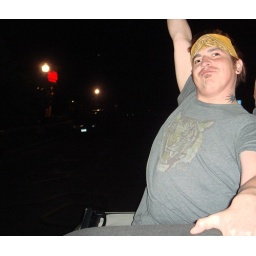
Takin Andy home in the Aves and he decided to stand up in my convertible Scared the hell out of me!